Question: Please indicate a possible affordance area of the bench that can be used for sitting on
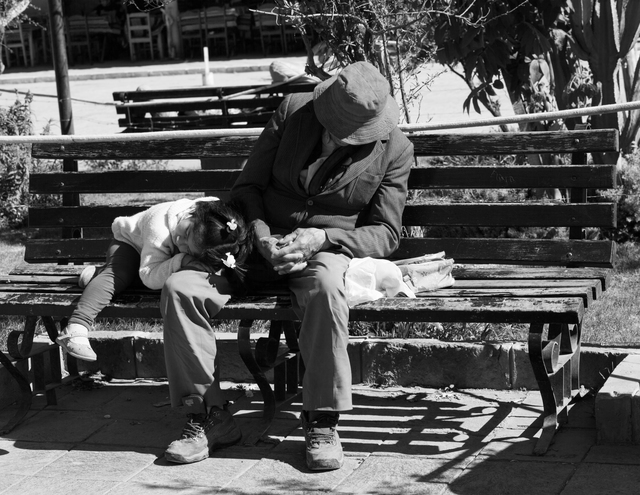
Answer: [5.5, 249, 616.5, 310]